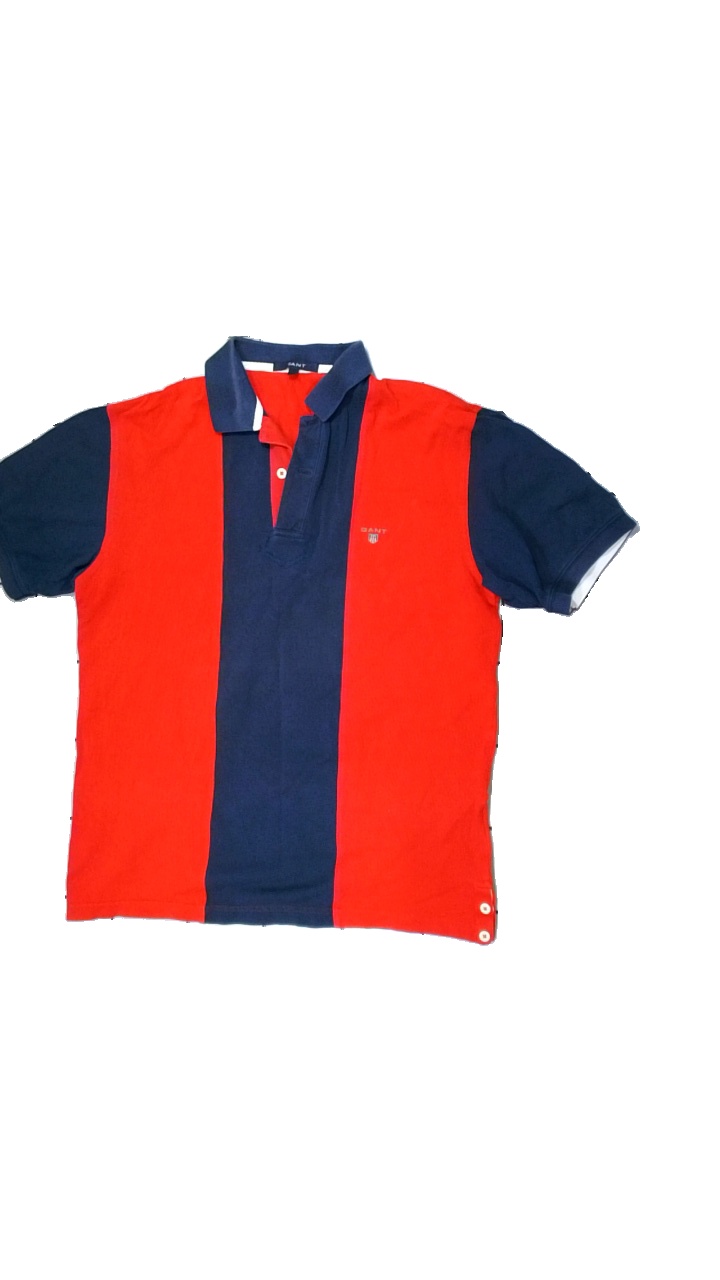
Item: T-shirt (Men)
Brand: Gant
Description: Red and blue t-shirt with collar
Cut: Regular
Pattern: Other
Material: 100% Cotton
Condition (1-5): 2
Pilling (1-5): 5
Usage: Recycle
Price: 100-150